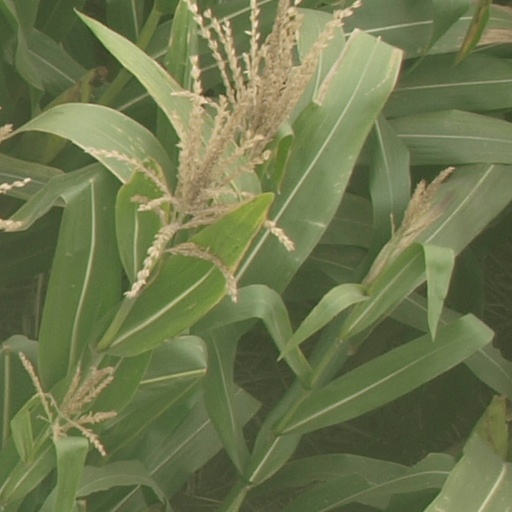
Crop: maize; corn